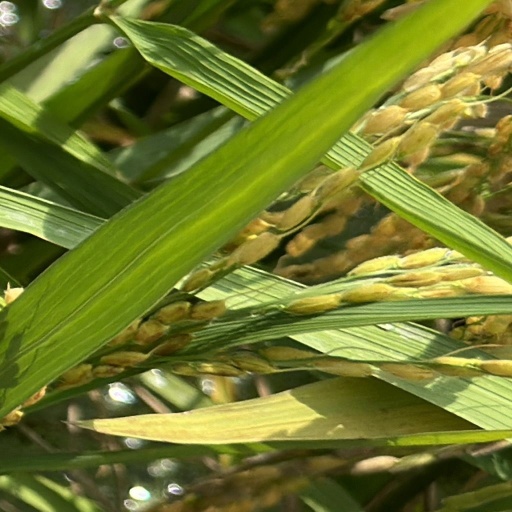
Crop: rice